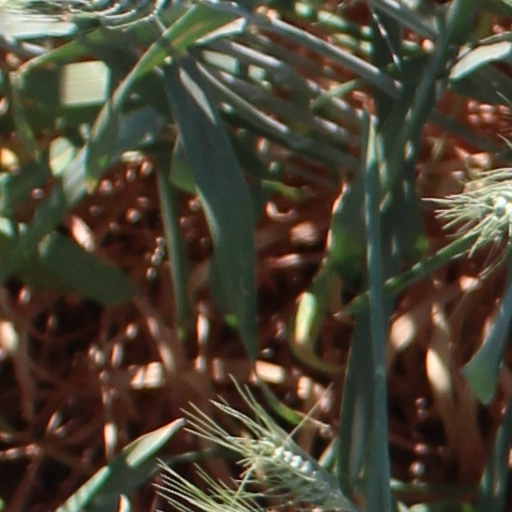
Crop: wheat